Hunting

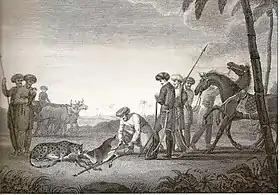
Mughal aristocrats hunting a blackbuck alongside an Asiatic cheetah, 1812

With the domestication of the dog, birds of prey, and the ferret, various forms of animal-aided hunting developed, including venery (scent-hound hunting, such as fox hunting), coursing (sight-hound hunting), falconry, and ferreting. While these are all associated with medieval hunting, over time, various dog breeds were selected by humans for very precise tasks during the hunt, reflected in such names as "pointer" and "setter".